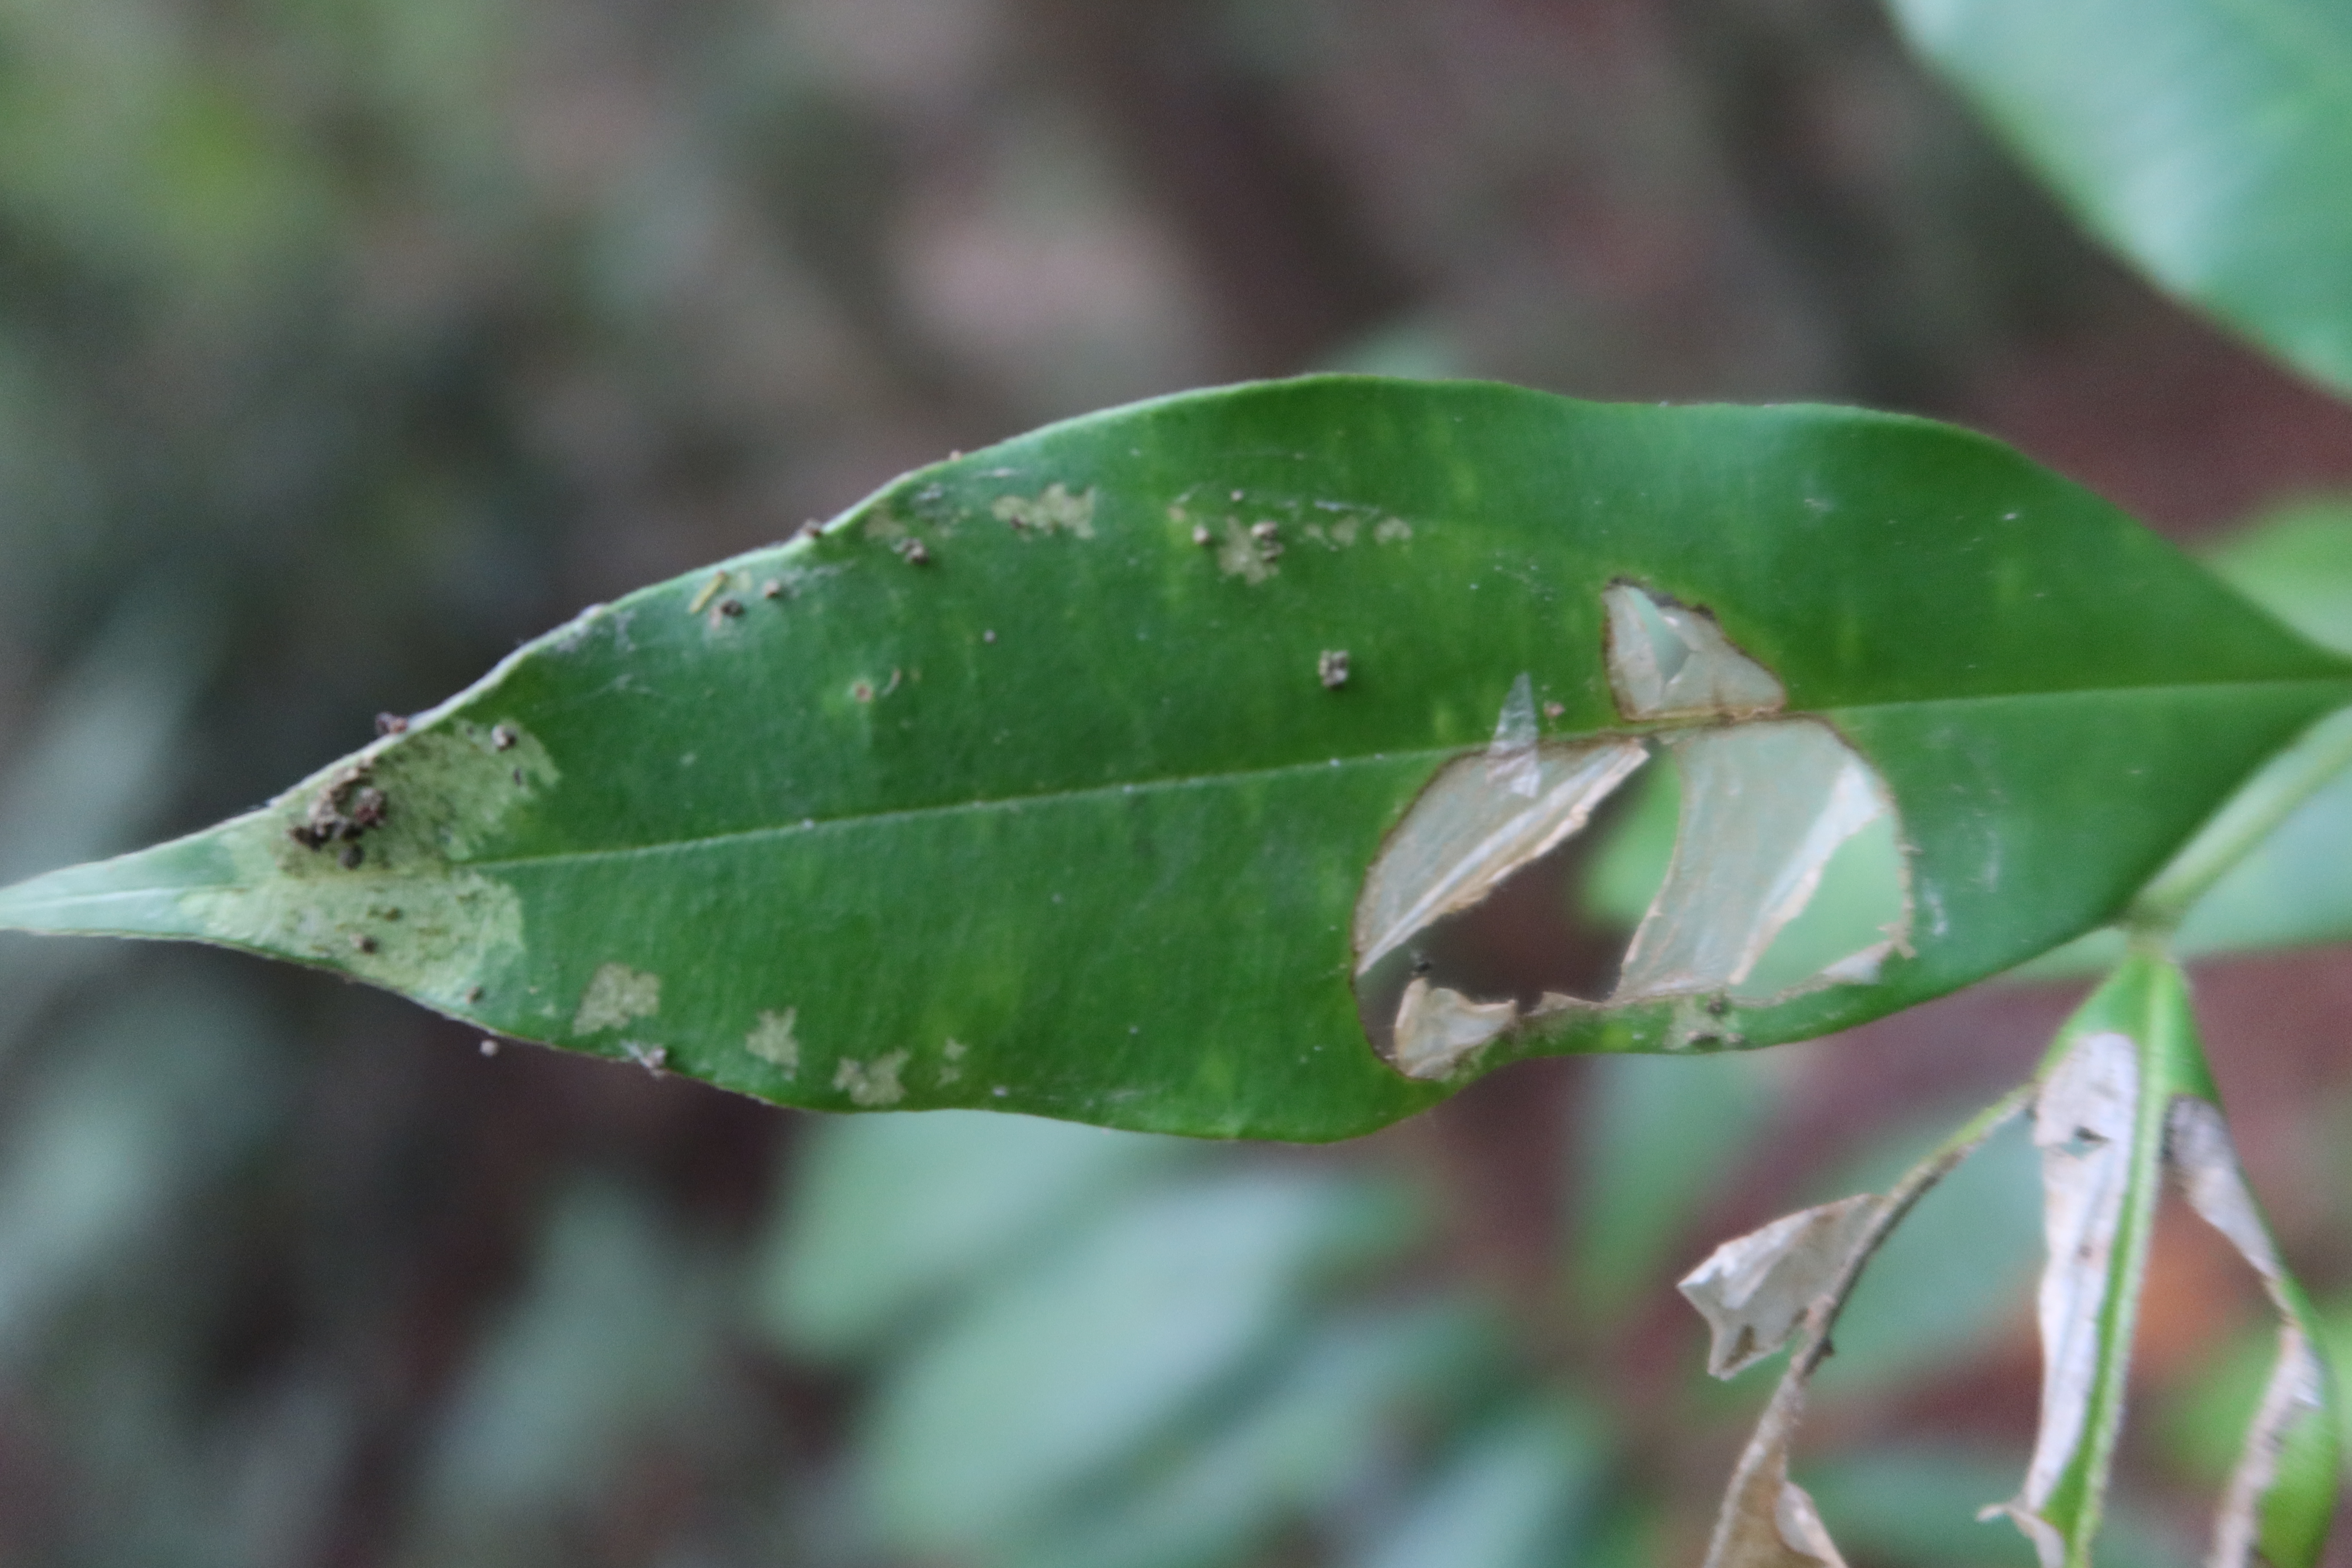
Label: Translucent lesion